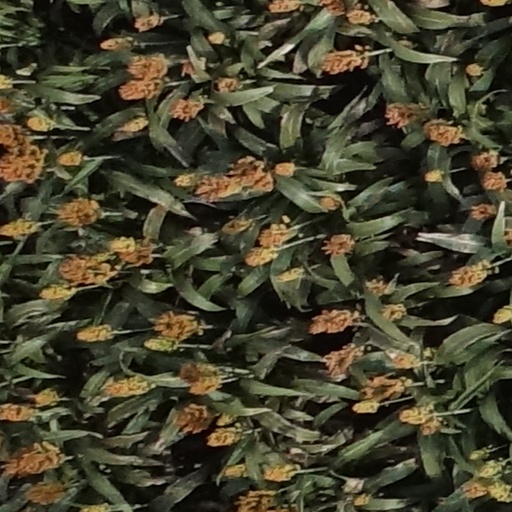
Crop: sorghum